Langendorf, Bavaria

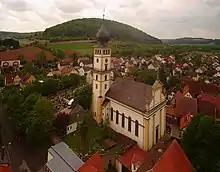
St. Vitus' Church, Langendorf

Langendorf was first mentioned in a document in 772 as "Wintgraben" on the occasion of a donation of estates in Langendorf to the Fulda monastery.